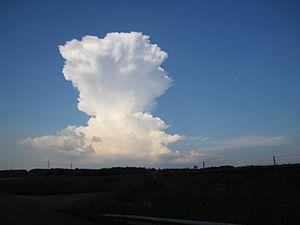
Cumulonimbus capillatus prises en Lorraine, France en juin 2008.
Un cumulus, en météorologie, est un nuage de forme boursouflée appartenant à l'étage inférieur mais peut s'élever jusqu'à l'étage moyen et atteindre ainsi plusieurs kilomètres d'épaisseur. Si les conditions sont instables il peut, par la suite, se transformer en cumulus congestus qui a la forme d'une tour, puis en cumulonimbus, la transition se faisant lorsque son sommet évolue en bourgeonnements aplatis devenant indistincts.